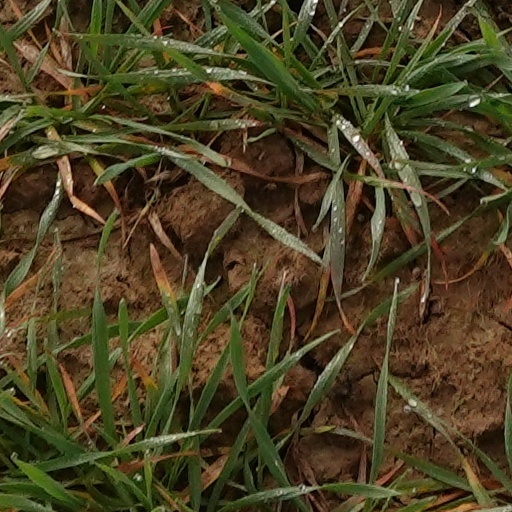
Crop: wheat